Treaty of Pyritz

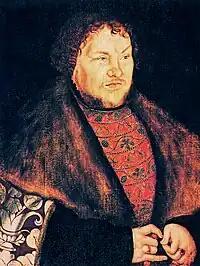
Joachim I Nestor, Elector of Brandenburg

After Bogislaw X's death in 1523, the Brandenburg-Pomeranian conflict continued between Joachim I and Bogislaw X's sons Georg I and Barnim XI who ruled Pomerania in common, but could be solved by diplomacy. In 1526, Joachim I had intervened when the Pomeranian dukes were invited to participate in an Imperial Diet in Speyer. The Pomeranian case was negotiated in Speyer, and high nobles of the Holy Roman Empire mediated the conflict thereafter. In 1529, the Treaty of Grimnitz finally settled the conflict, confirming and amending the treaty of Pyritz: In Grimnitz, Pomerania was confirmed as an immediate imperial fief, yet the Electors of Brandenburg had to be present at every formal investiture and were allowed to touch the Pomeranian flag during the process, furthermore they were allowed to entitle themselves as dukes of Pomerania with the exception of cases when both the Pomeranian dukes and the Brandenburgian electors were present.